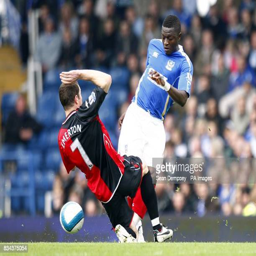
football player and battle for the ball